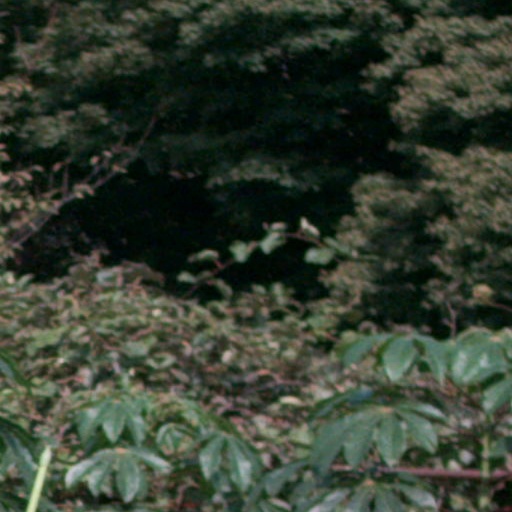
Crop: cassava